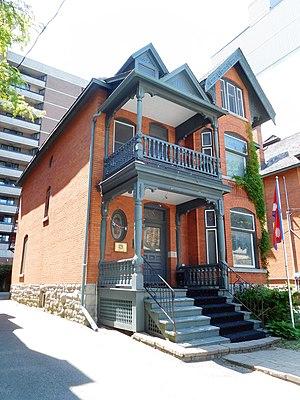
408 Queen Street, Ottawa Embassy of Nepal